Joseph Clark (painter)

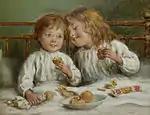
“Christmas morning”

In 1868, at Winchester, Clark married Annie Jones, a daughter of John Jones, of Winchester, and they went on to have one son and three daughters. He was also the uncle of another artist, Joseph Benwell Clark.